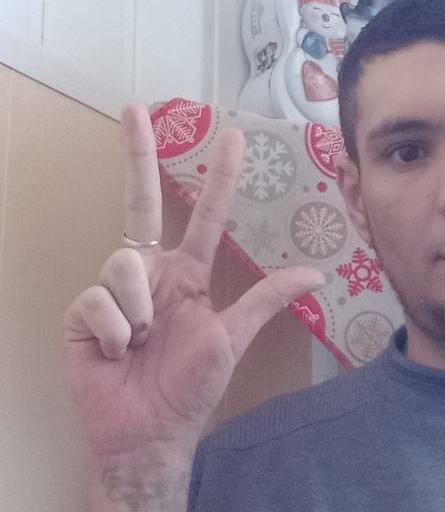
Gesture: three2